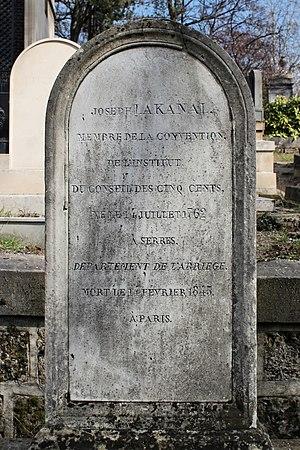
Sépulture de Joseph Lakanal (1762-1845), professeur de rhétorique puis de philosophie, député de l'Ariège et du Finistère. English&#x3a